Kampung Selamat MRT station

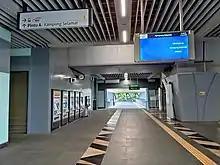
Concourse level of the station.

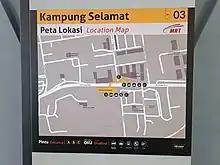
Location map of station.

The station is an elevated station located on the east side of Jalan Sungai Buloh. The design of the station is the standard elevated station design comprising two levels above the ground level. The first level is the concourse level, the two side platforms flanking the double tracks above.